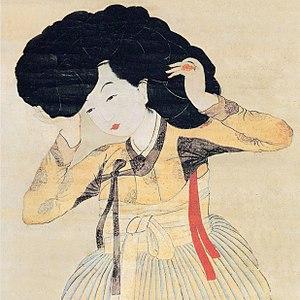
La Fondation Gansong d'art et de culture est un musée privé de Corée du Sud situé dans le quartier résidentiel de Seongbuk-gu à Séoul au 97-1 Seongbuk-dong. Il a été fondé en 1938 par Jeon Hyeongpil, un collectionneur qui utilisait le pseudonyme de Gansong. Le musée porte donc le nom de son fondateur. Le but de cette fondation était de rassembler les œuvres d'art coréennes pour éviter leur départ vers l'étranger, en particulier le Japon, alors puissance coloniale.
Le hanbok est un vêtement traditionnel coréen. Aussi appelé joseonot en Corée du Nord, il est le costume traditionnel de la péninsule de Corée. Son nom signifie littéralement « vêtement coréen ». Il est caractérisé par des couleurs vives et des lignes simples. De nos jours, il se porte uniquement pour des occasions particulières : mariage, etc.